Charles Causley

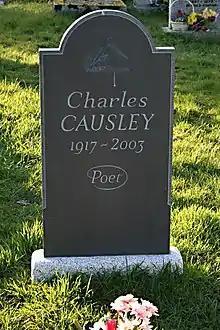
Causley's grave in St Thomas Churchyard in Launceston, Cornwall, is barely 100 yards from where he was born

Causley was born at Launceston, Cornwall, to Charles Samuel Causley, who worked as a groom and gardener, and his wife Laura Jane Bartlett, who was in domestic service. He was educated at the local primary school and Launceston College. When he was seven, in 1924, his father died from long-standing injuries incurred in World War I.